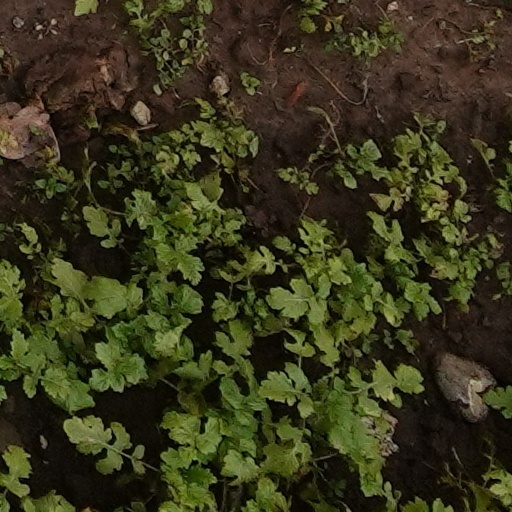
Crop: wheat